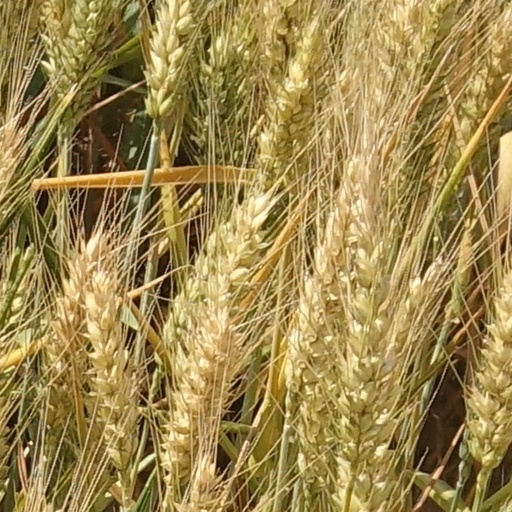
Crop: wheat